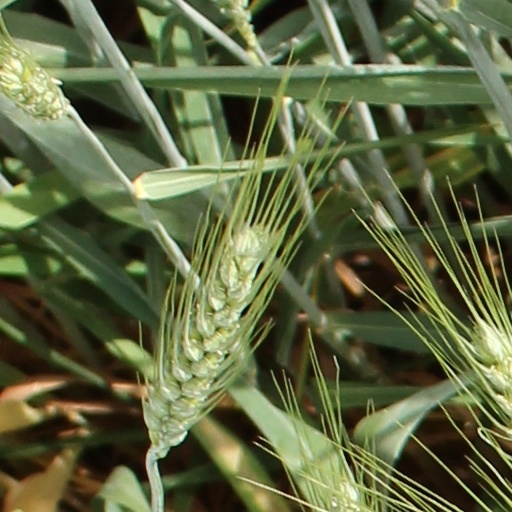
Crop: wheat